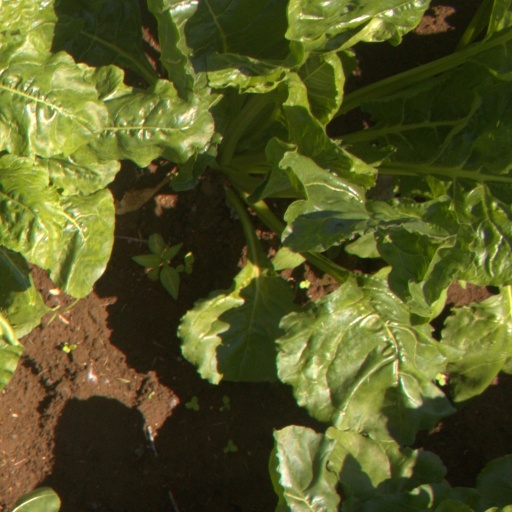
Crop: sugar beet